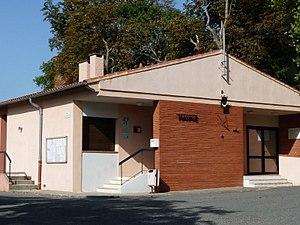
Mairie de Vallègue, Haute-Garonne, France
Vallègue est une commune française située dans le département de la Haute-Garonne, en région Occitanie.